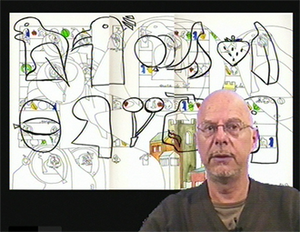
Portrait de Gérard-Philippe Broutin
Gérard-Philippe Broutin, dit Broutin, est un artiste lettriste français, né le 18 août 1948 à Saint-Cloud. Il vit et travaille à Berlin depuis 2010.